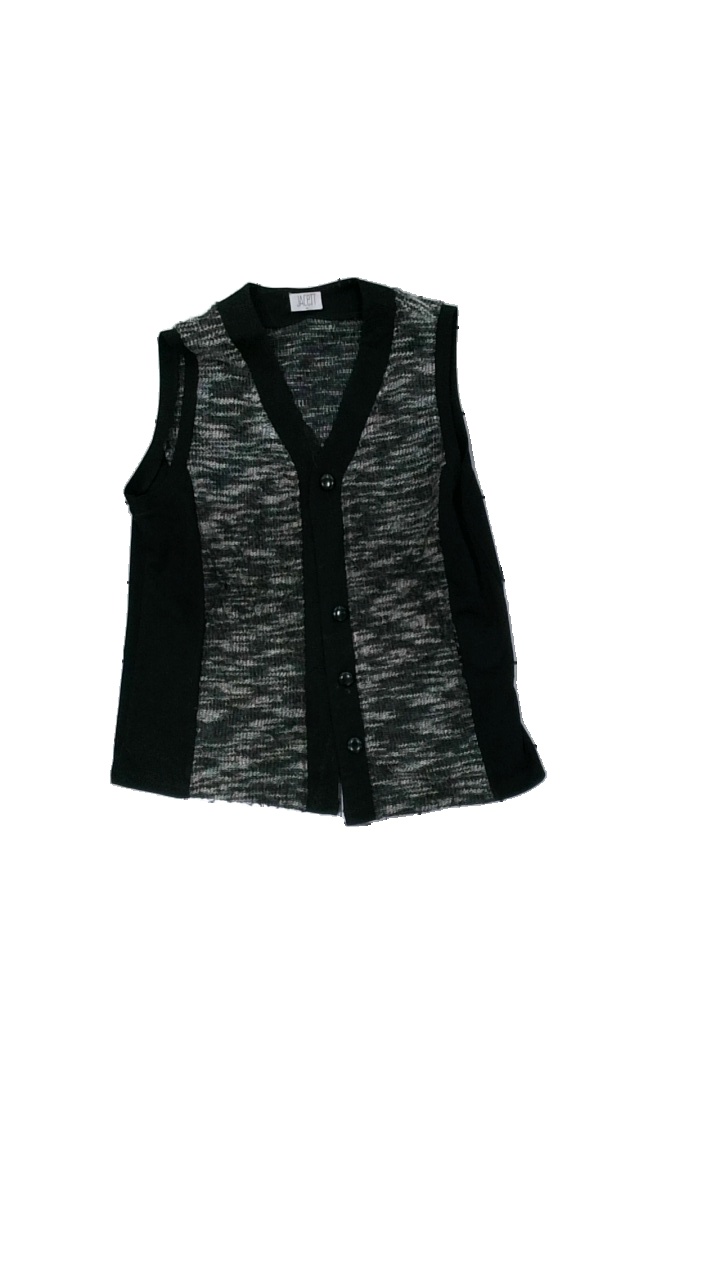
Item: Vest (Ladies)
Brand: Jacett
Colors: Black, Grey
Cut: Regular
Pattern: Other
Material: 85% poly 15% cotton
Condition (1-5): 3
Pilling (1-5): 3
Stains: Minor
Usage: Export
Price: <50